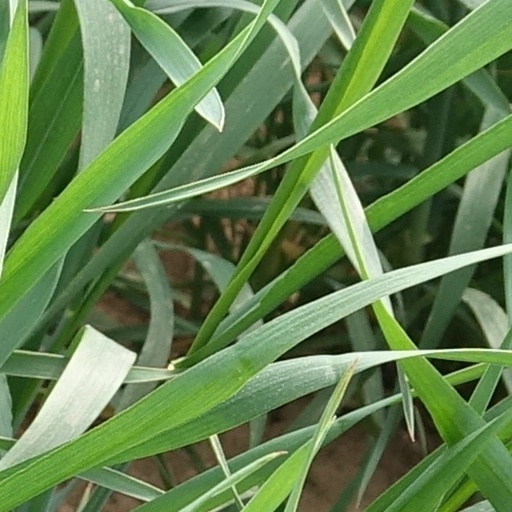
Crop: wheat